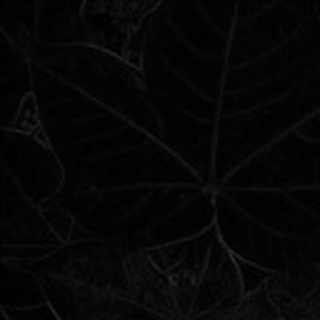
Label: healthy_cotton